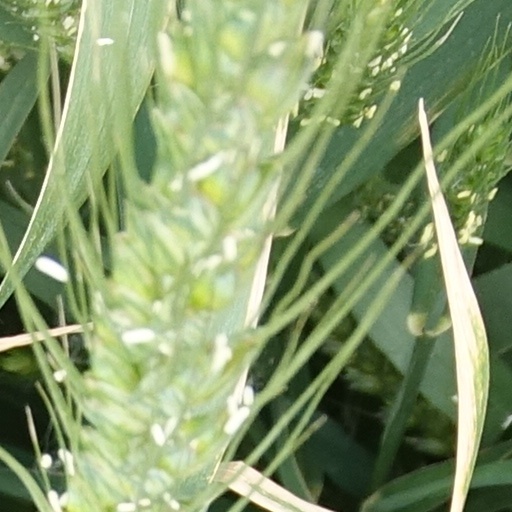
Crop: wheat